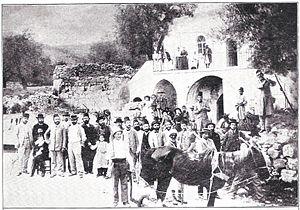
Motza est une municipalité israélienne située sur la route reliant Tel-Aviv à Jérusalem, à 5 km à l'est de cette dernière. Elle surplombe le cours d'eau Nahal Shorek, au niveau de la source Eïn-Motza.